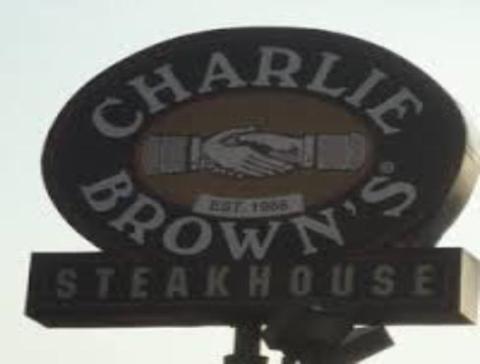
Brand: charlie brown's steakhouse
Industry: Food